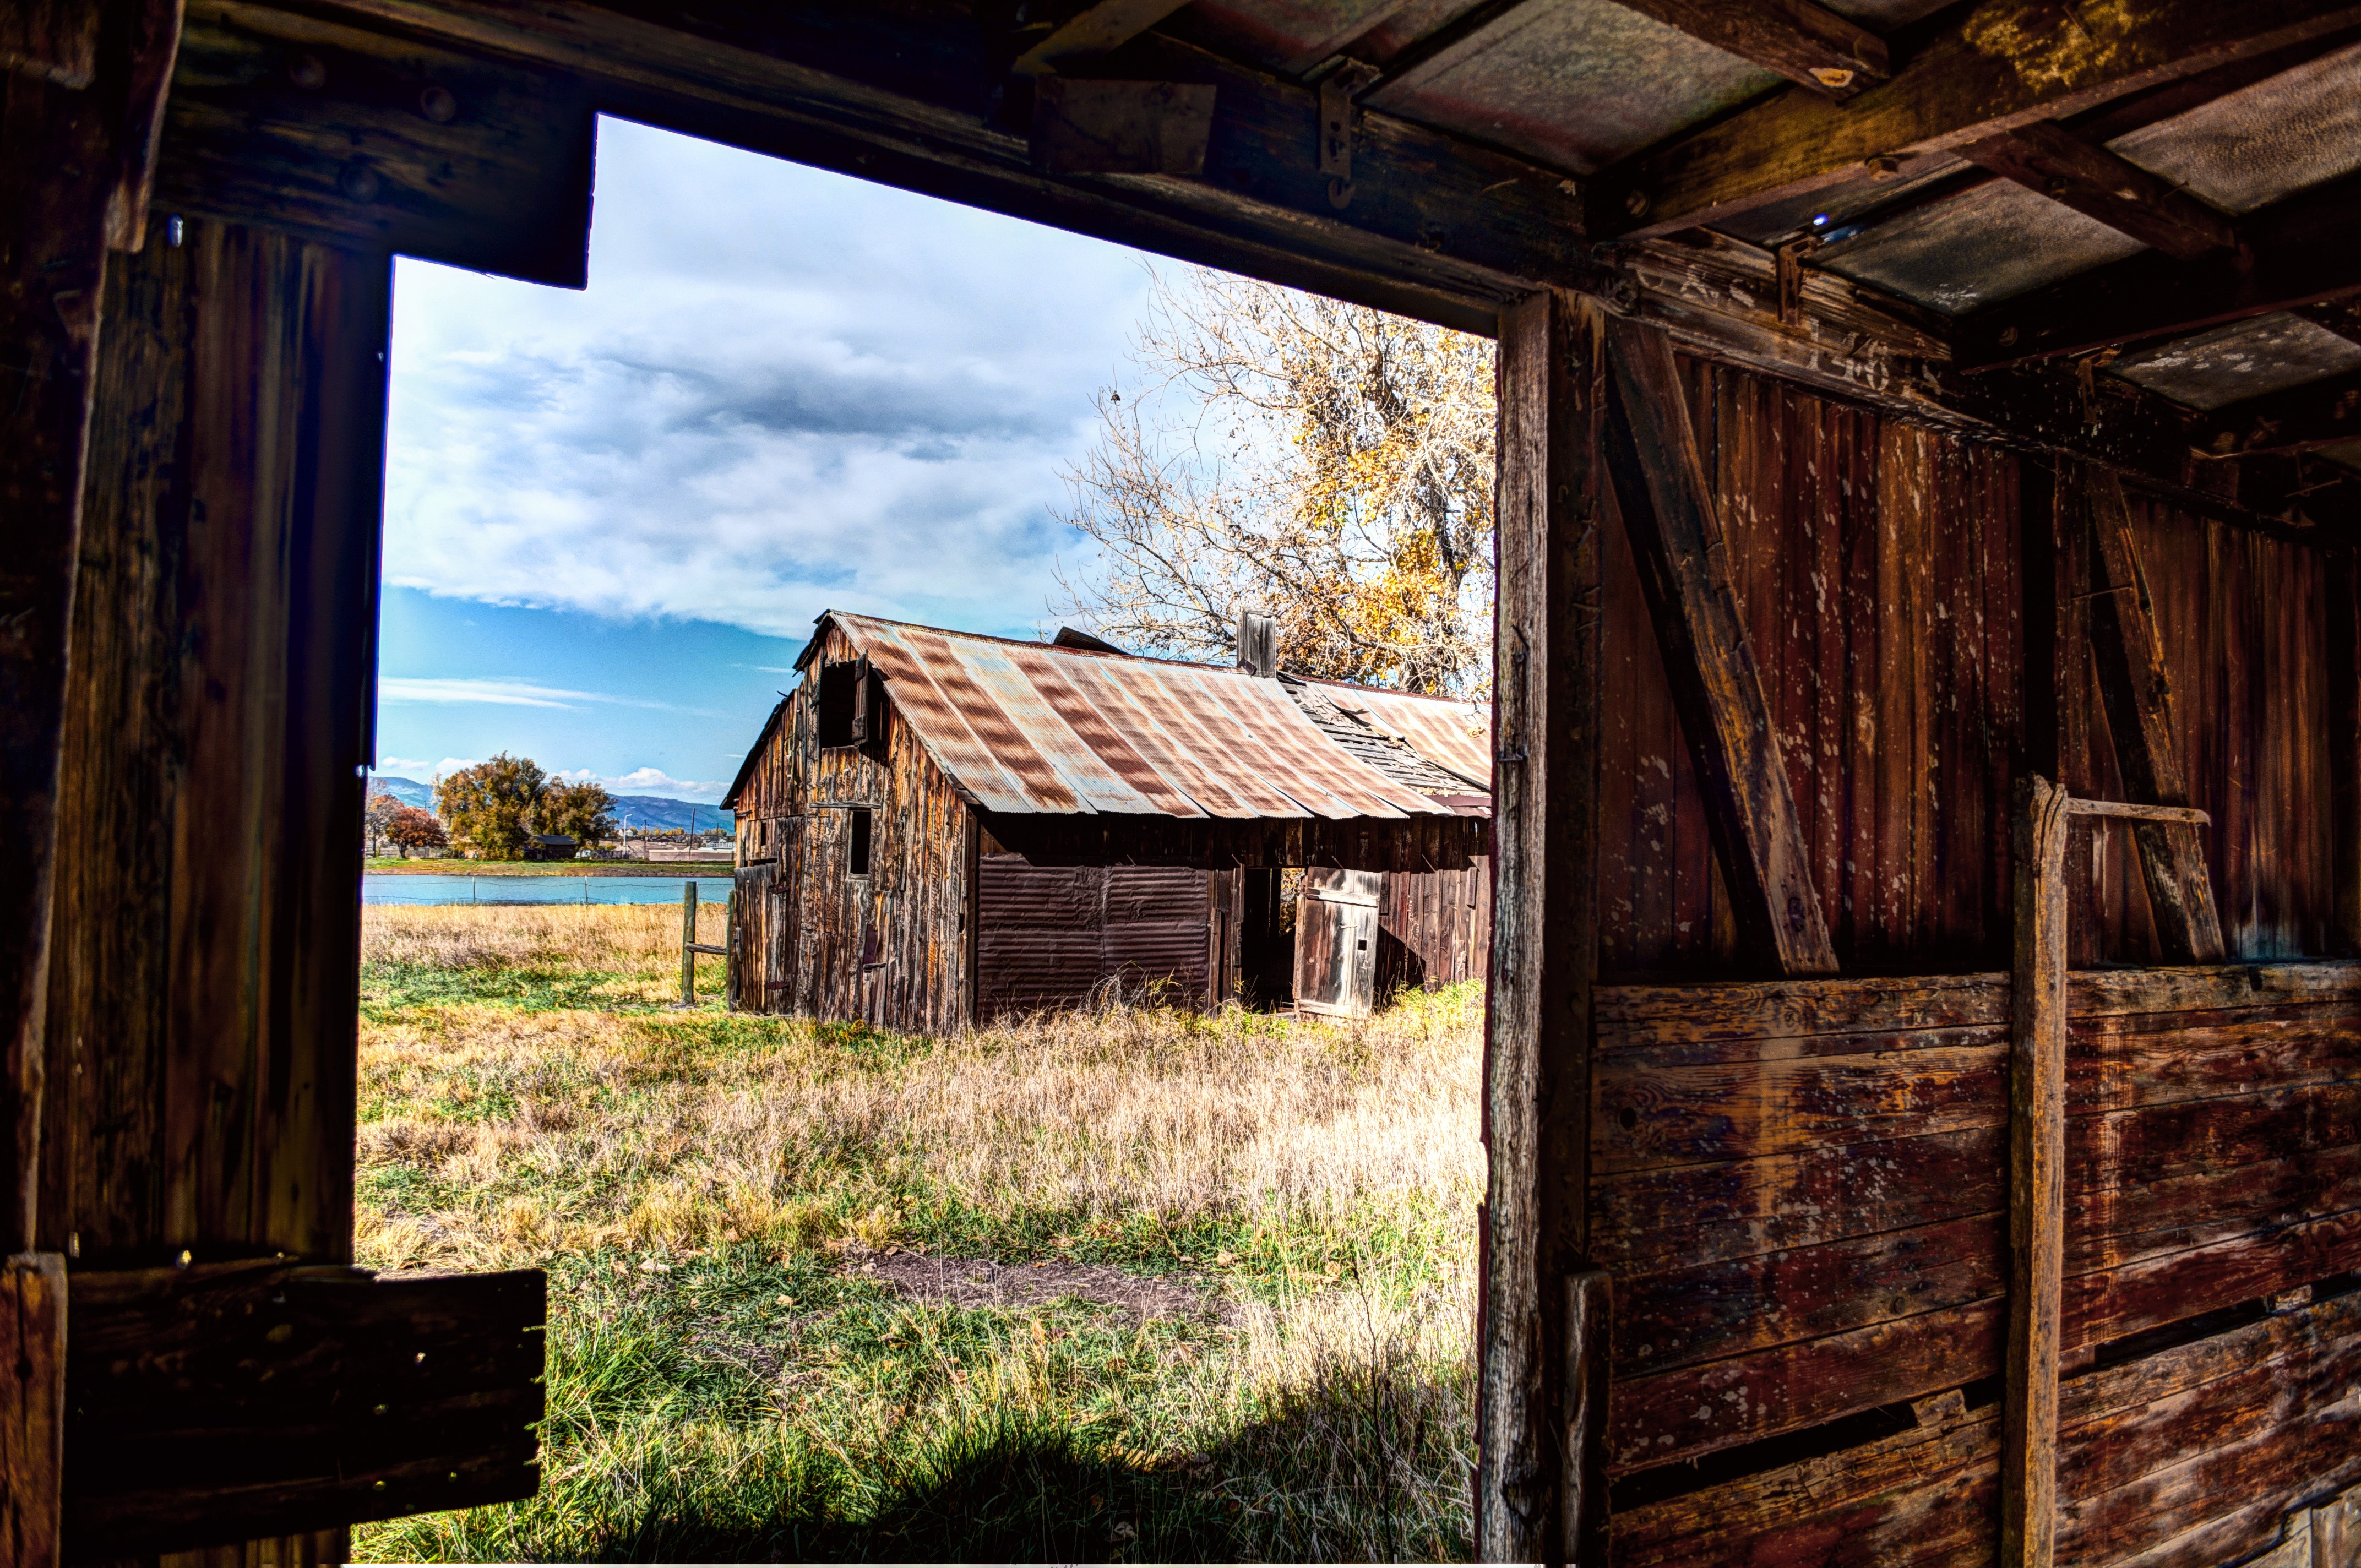
wood, farm, house, fall, building, barn, home, shed, hut, shack, rural, cabin, cottage, ranch, autumn, farmhouse, historical, estate, log cabin, rural area, fort collins, box car, boxelder